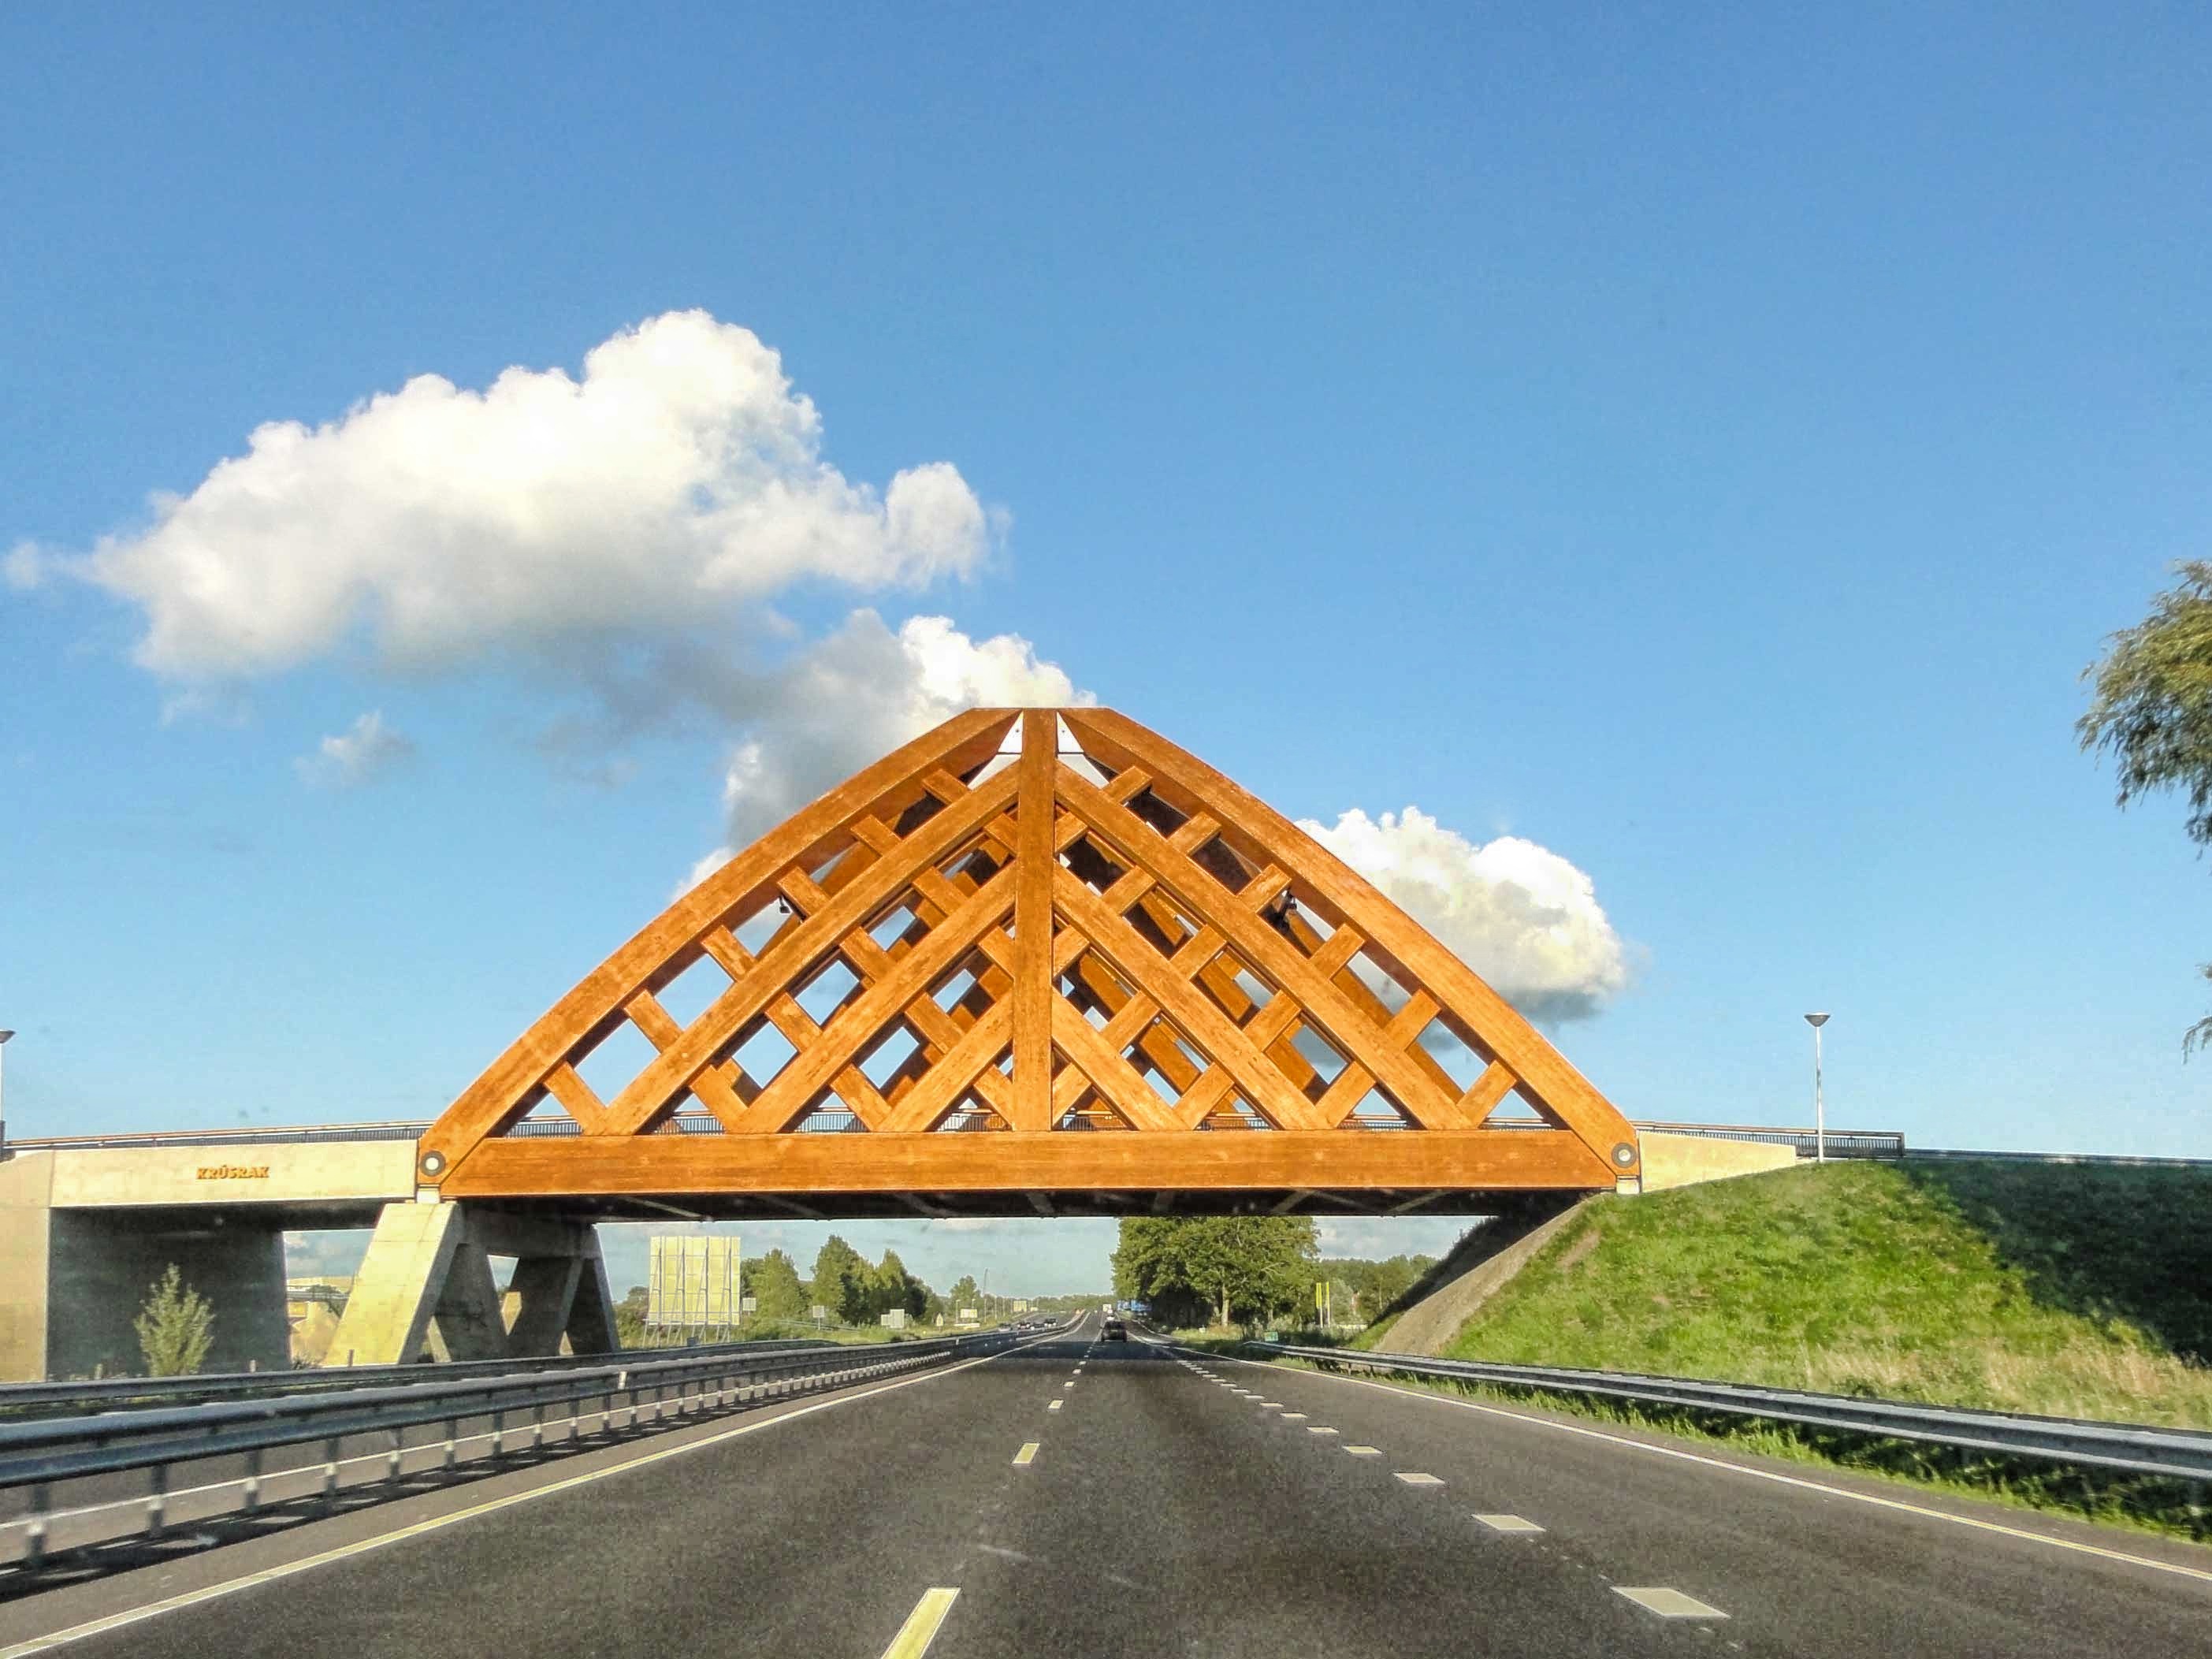
architecture, sky, wood, road, bridge, highway, netherlands, clouds, wooden, nonbuilding structure, controlled access highway, krusrak